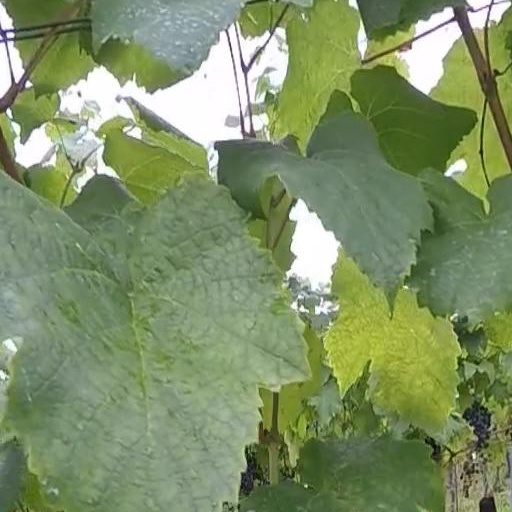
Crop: grape